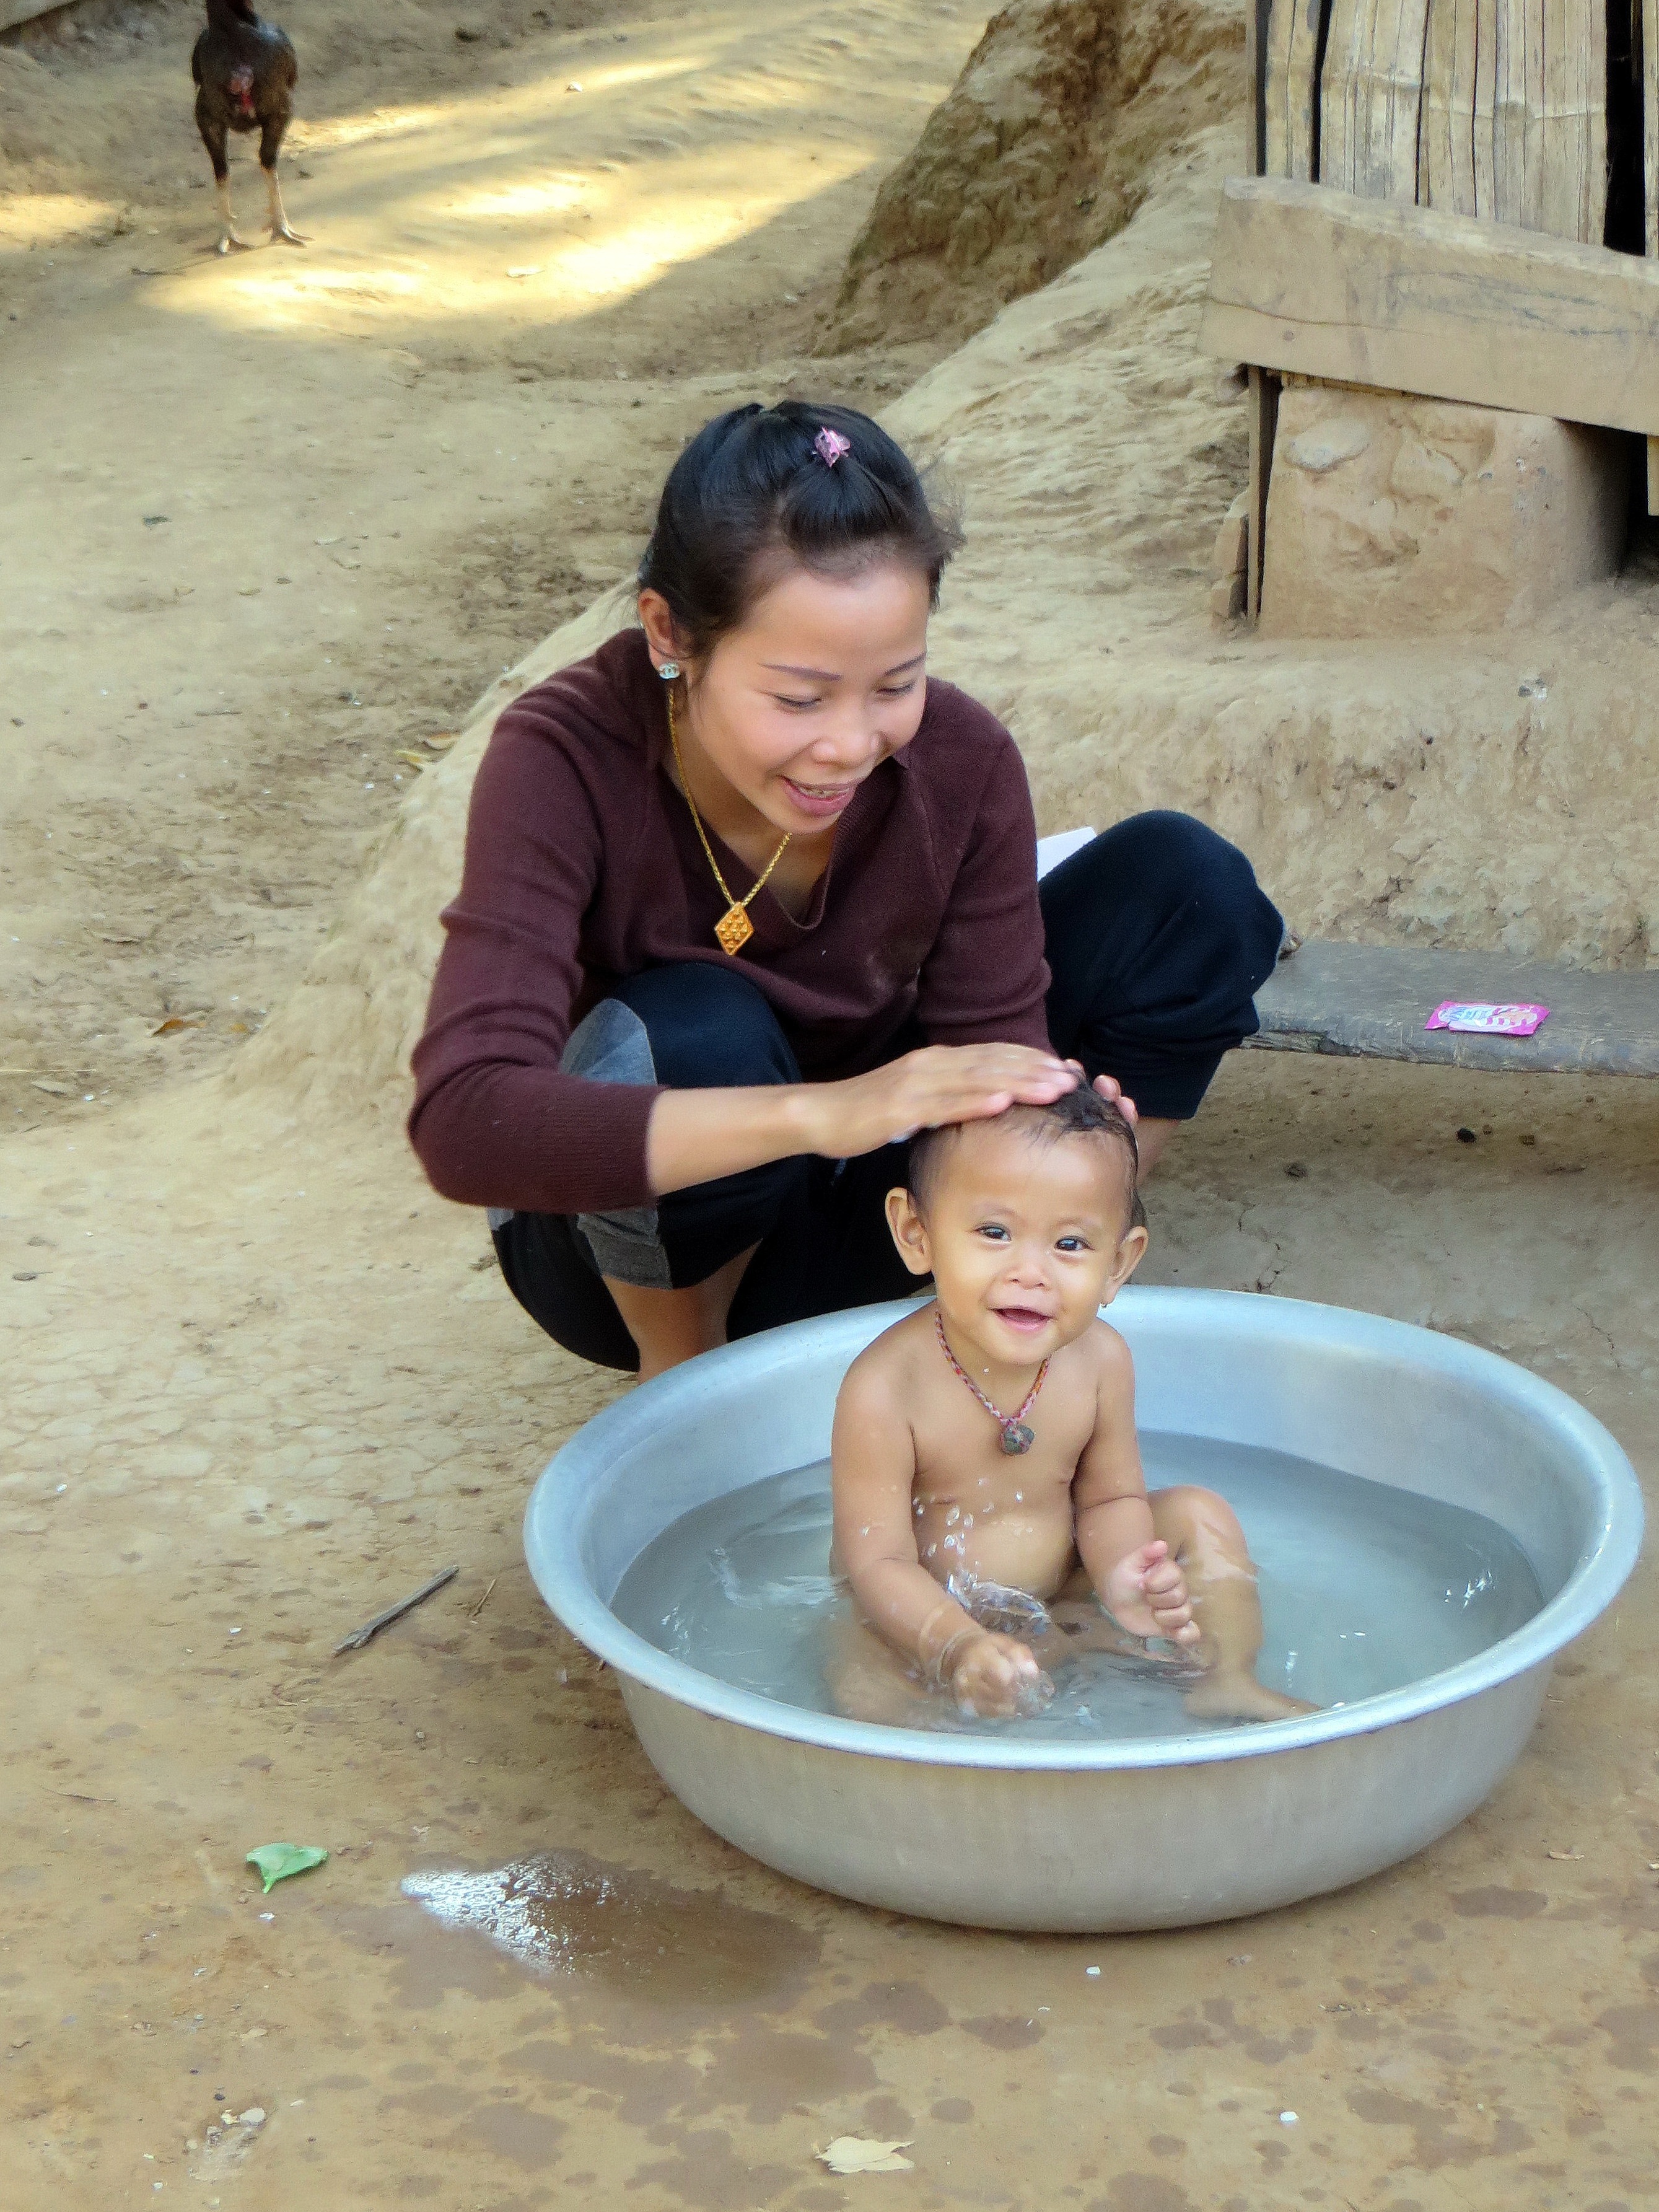
people, play, vacation, village, sitting, child, toilet, family, toddler, laos, tenderness, human positions, baby bath, ethnic lao